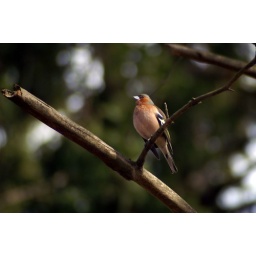
A male Chaffinch - the most frequently-heard songbird in the forest